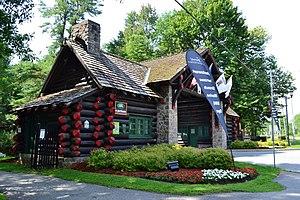
Entrée principale du château Montebello à Montebello au Québec.